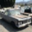
Label: automobile